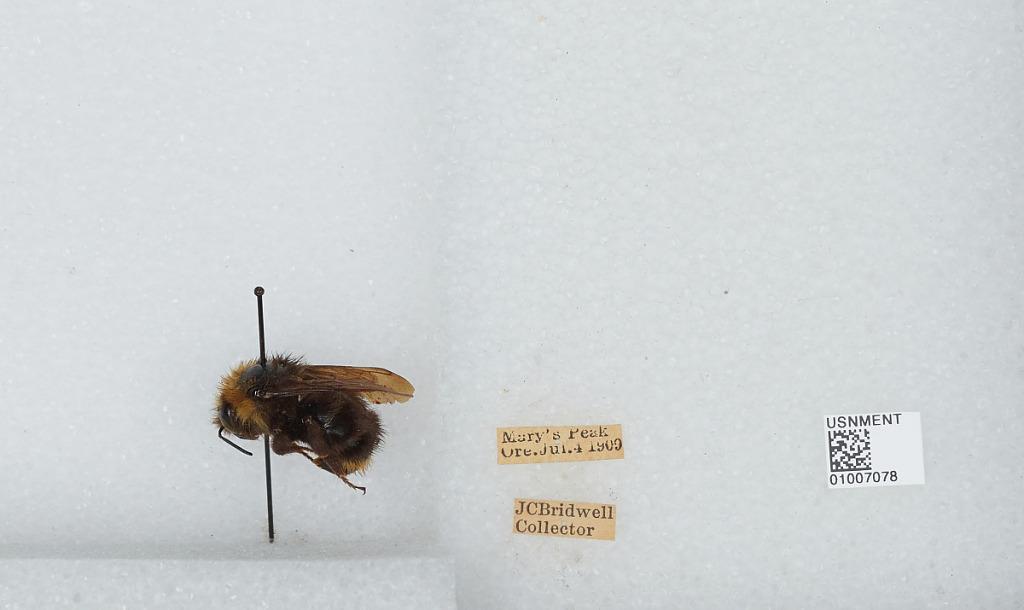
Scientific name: Bombus (Fervidobombus) fervidus fervidus (Fabricius)
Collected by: J. Bridwell
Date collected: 1909-7-4
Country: United States
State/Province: Oregon
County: Benton
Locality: Mary's Peak
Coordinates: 44.5044, -123.552